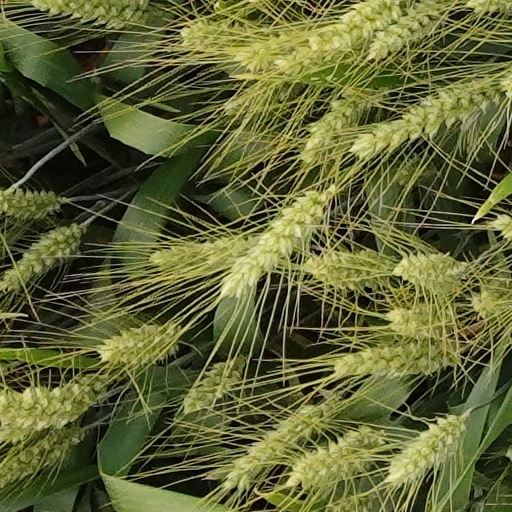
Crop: wheat